Answer in natural language. Considering the relative positions, where is low profile wooden cot with white soft bed (marked B) with respect to Doorframe (marked C)? Choose between the following options: right or left
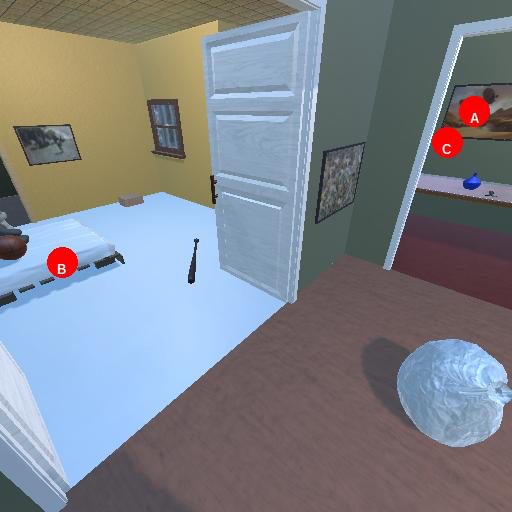
<answer>left</answer>